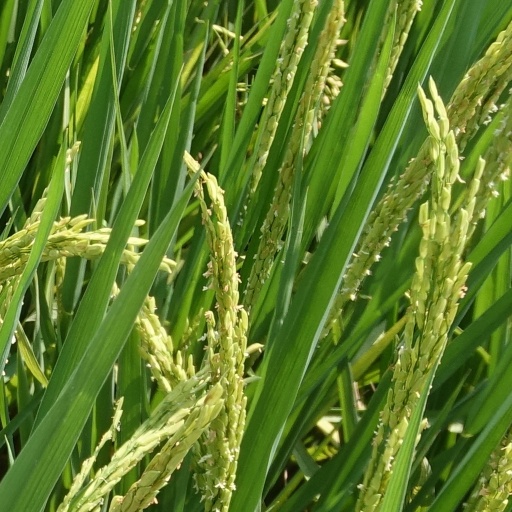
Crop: rice